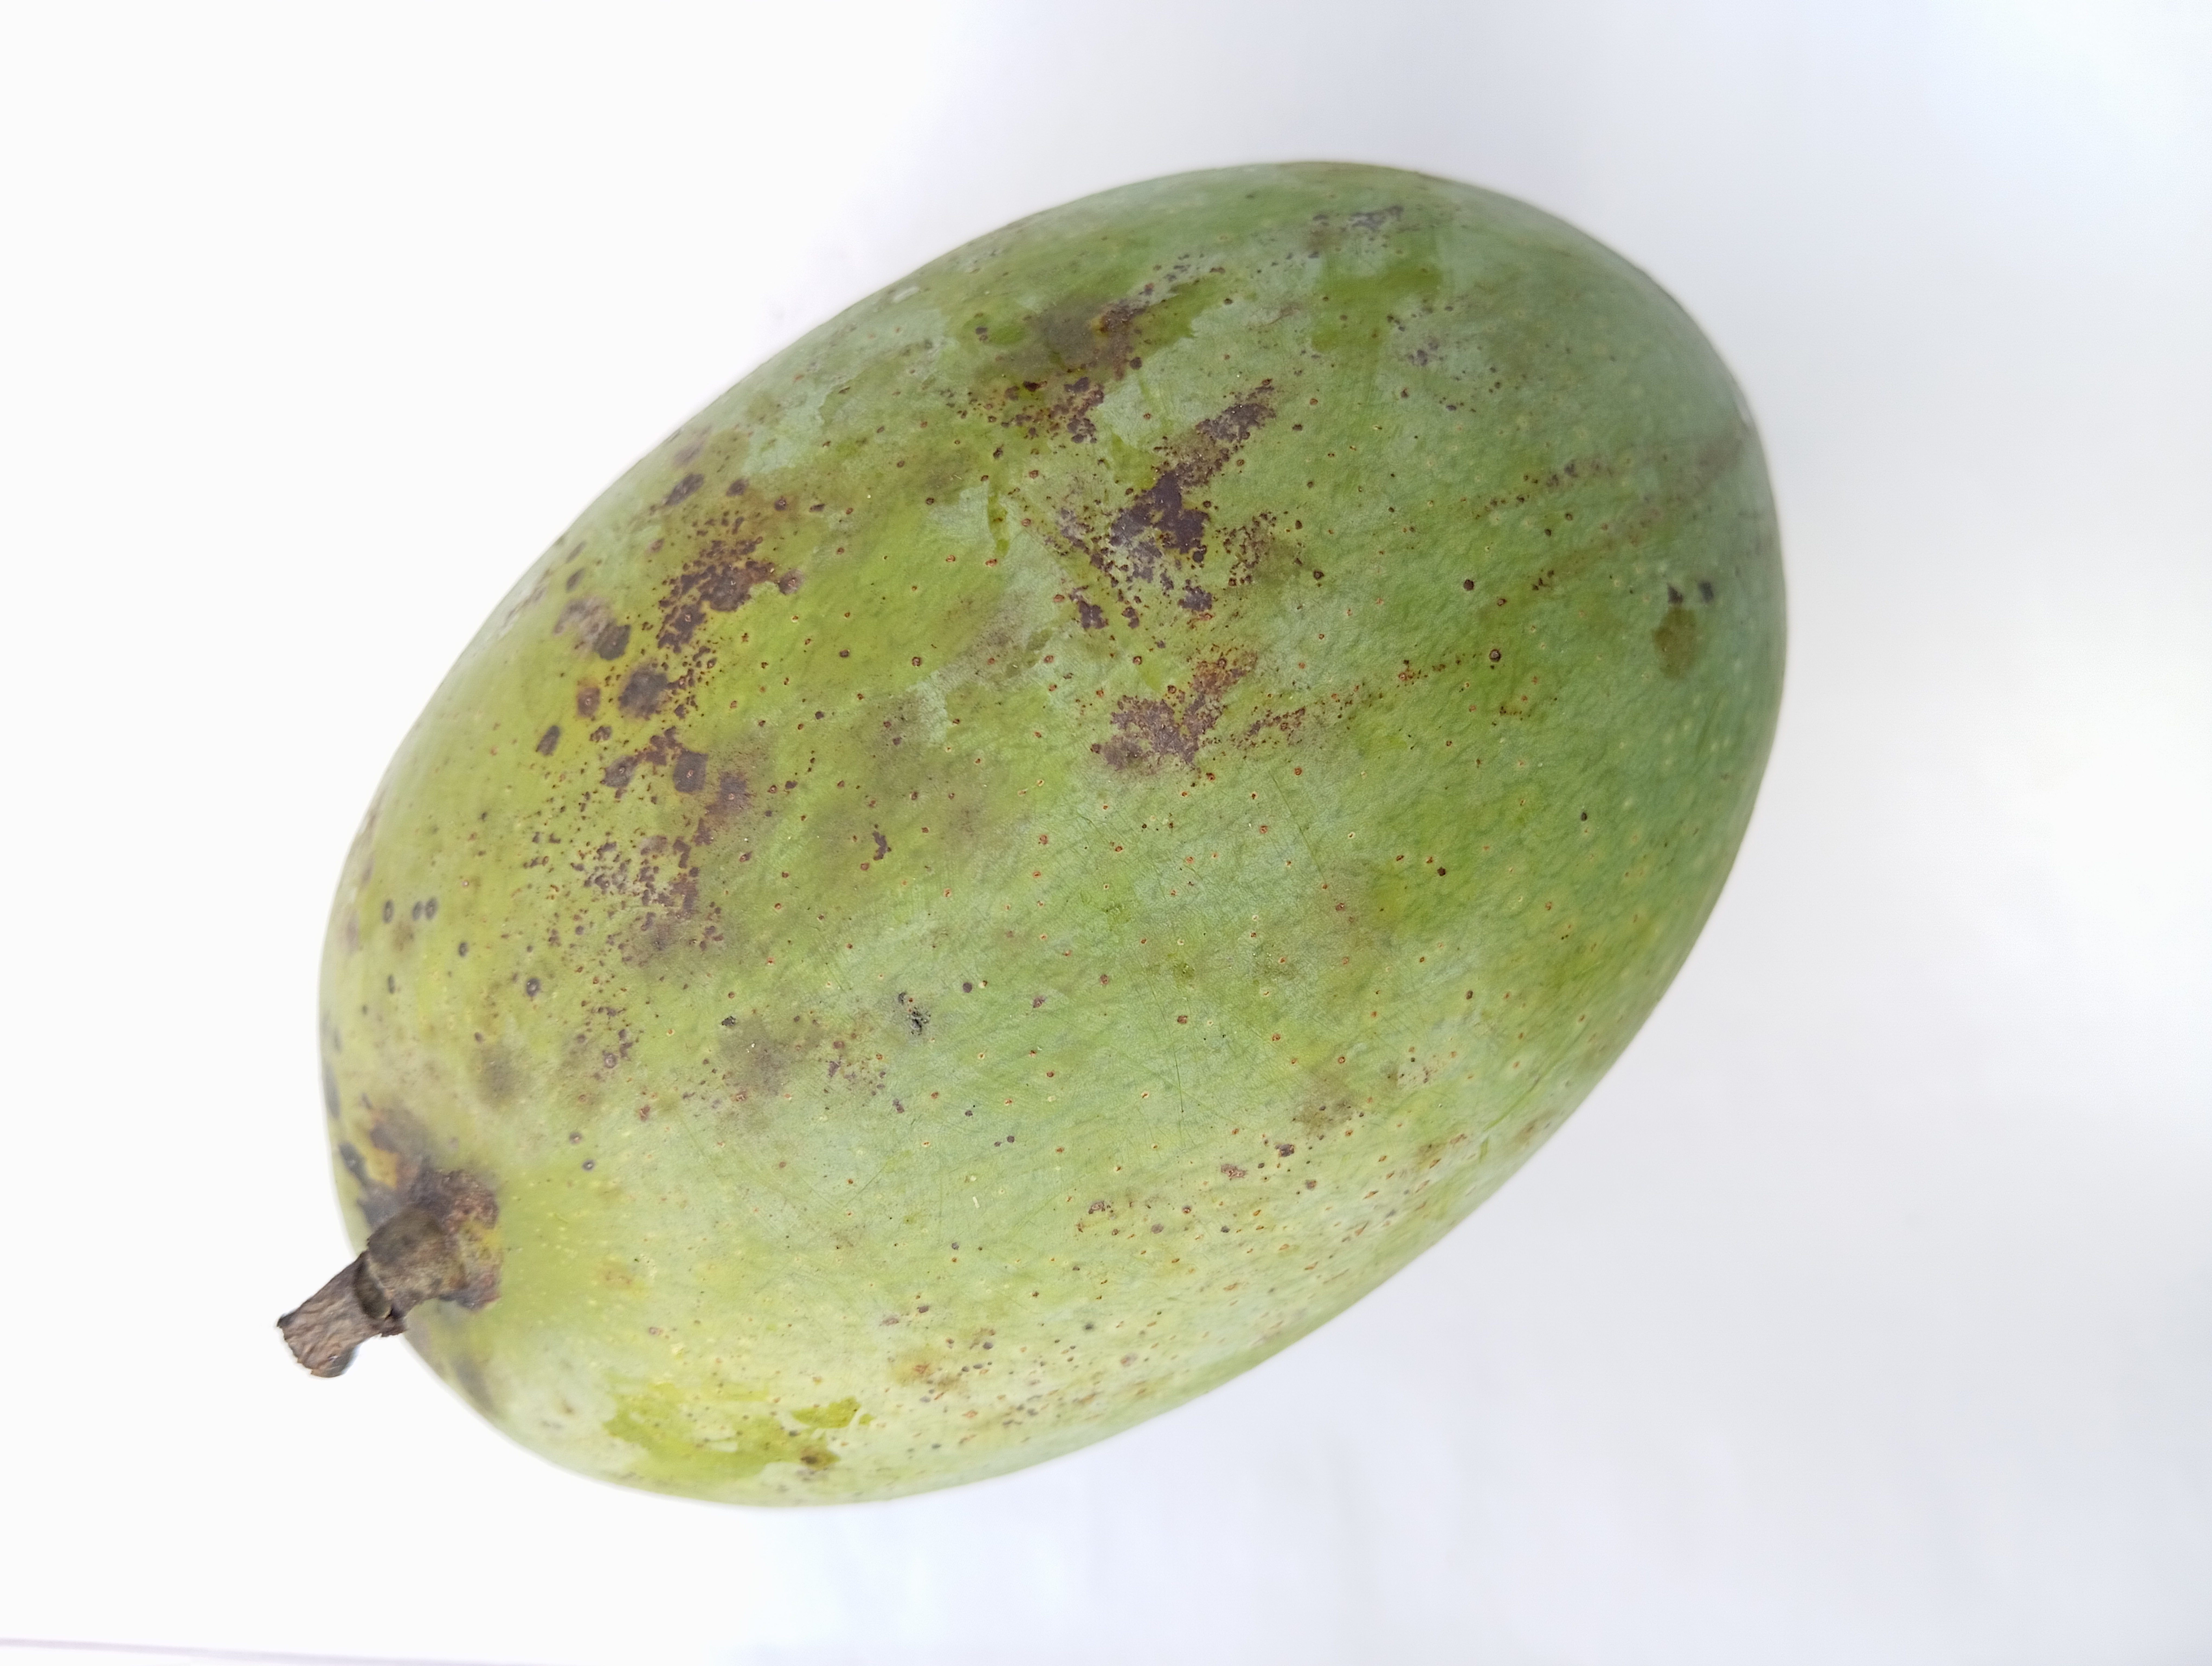
Mango variety: Fazli